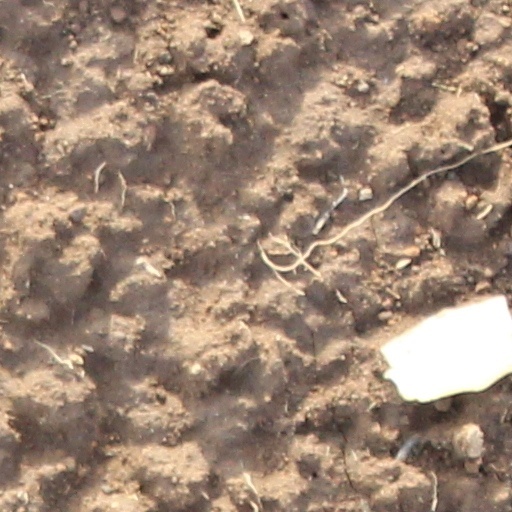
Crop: wheat